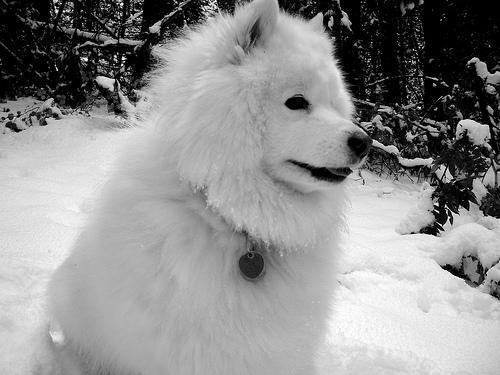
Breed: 2192-n000088-Samoyed